Sion Causeway

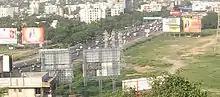
Picture of the causeway, now part of the Eastern Express Highway, in 2008.

Bombay city was originally an archipelago of seven islands of Bombay, Parel, Mazagaon, Mahim, Colaba, Worli, and Old Woman's Island (also known as "Little Colaba"). The Treaty of Bassein placed the islands into Portuguese possession in 1534. Charles II of England received possession of the islands in 1661 as the dowry of Catherine of Braganza. Charles II later leased the islands to the British East India Company in 1668. After the completion of the causeway, the villages of Sion in Bombay and Kurla in Salsette were connected. Accessibility considerably increased after construction of this causeway.